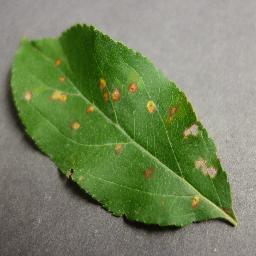
Label: Apple___Cedar_apple_rust